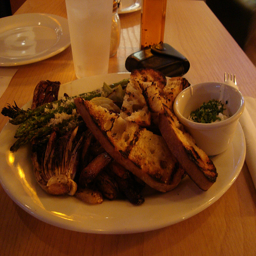
A plate of food and drinks on a table.
An orange plate of food includes vegetables and bread.
A dinner plate loaded with a grilled entre and a beverage.
A plate of food sits on a table.
A plate of toasted bread and roasted vegetables.